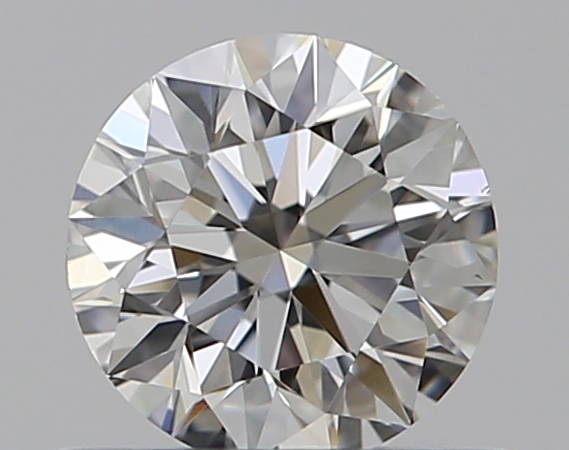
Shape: round
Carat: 0.5
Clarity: VS1
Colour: H
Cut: EX
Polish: EX
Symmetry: EX
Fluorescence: F
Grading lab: GIA
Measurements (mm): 5.03 x 5.06 x 3.17